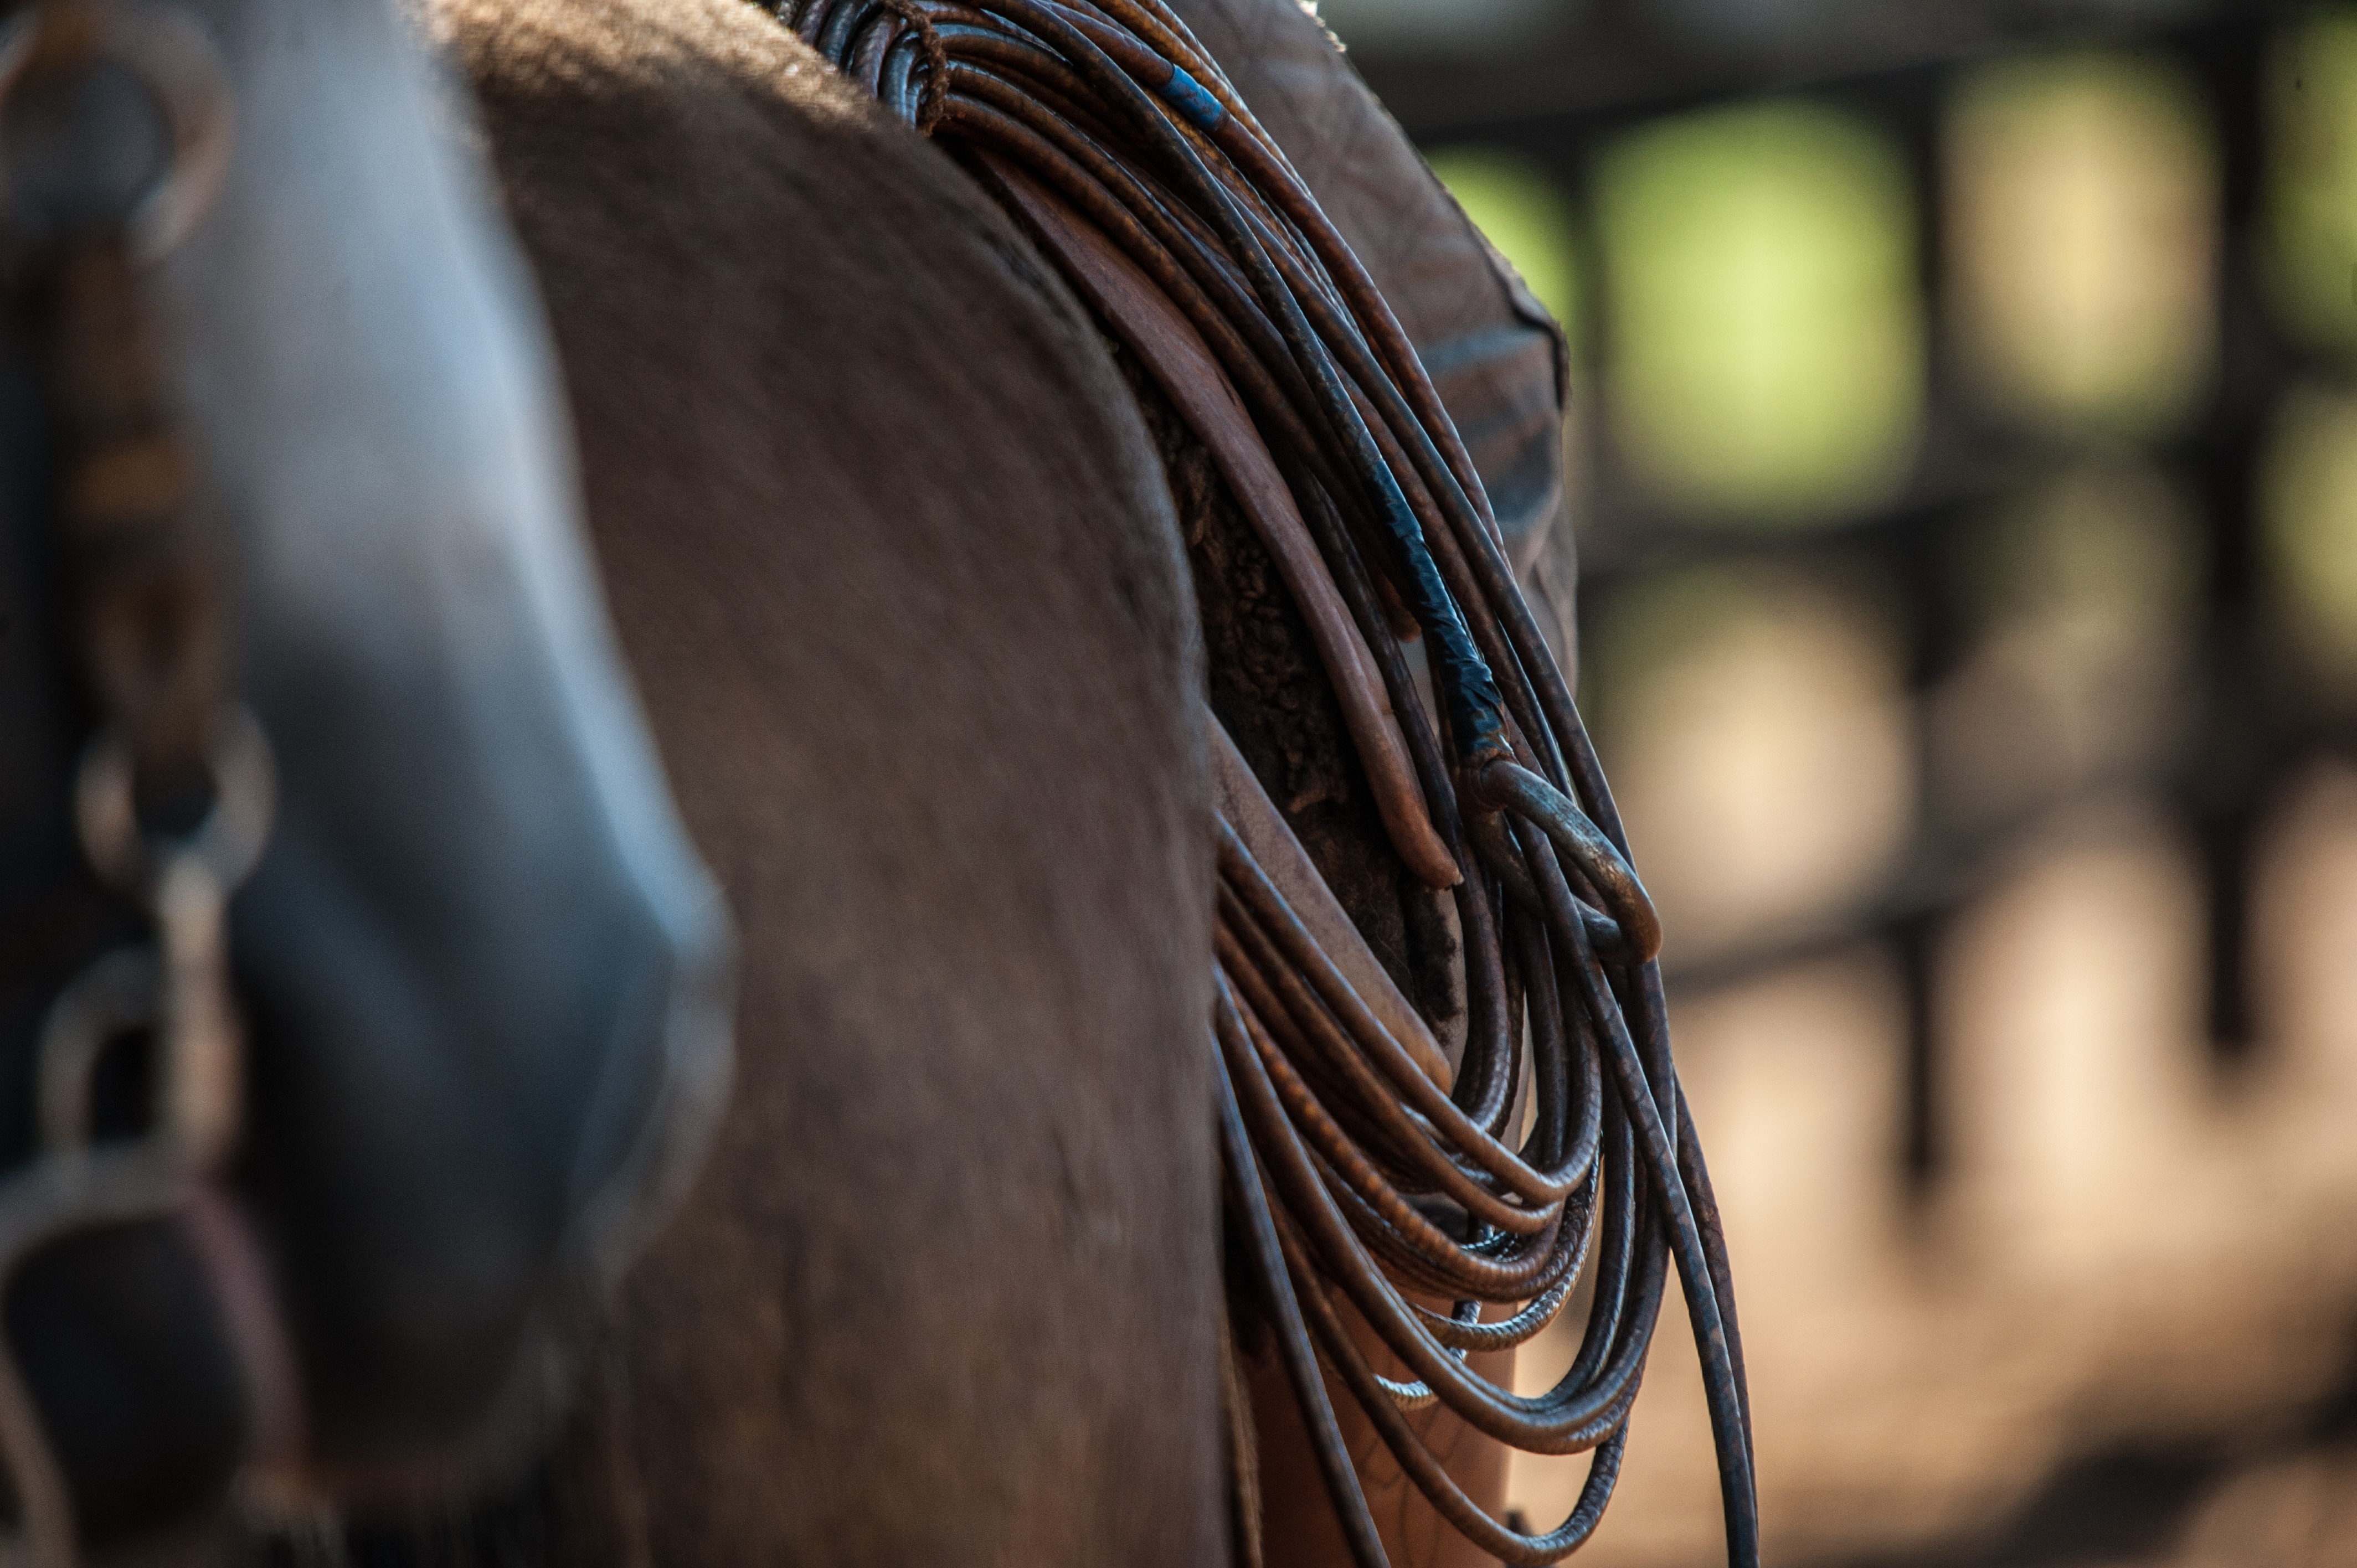
field, farm, cattle, horse, rein, mane, close up, bridle, equine, animals, horseshoe, horse like mammal, horse tack